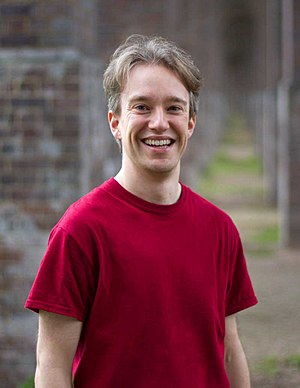
Tom Scott (komiker)
Tom Scott er en britisk komiker, programmør, og programleder på Tv-programmet Gadget Geeks på Sky One.